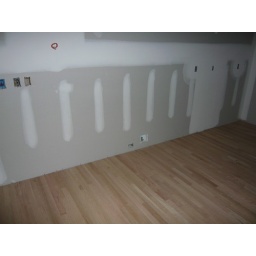
oven and refrigerator wall in kitchen